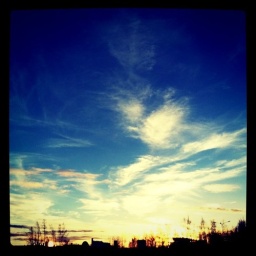
The looming grey clouds above finally began to disperse and revealed a beautiful blue sky and a loving sun.